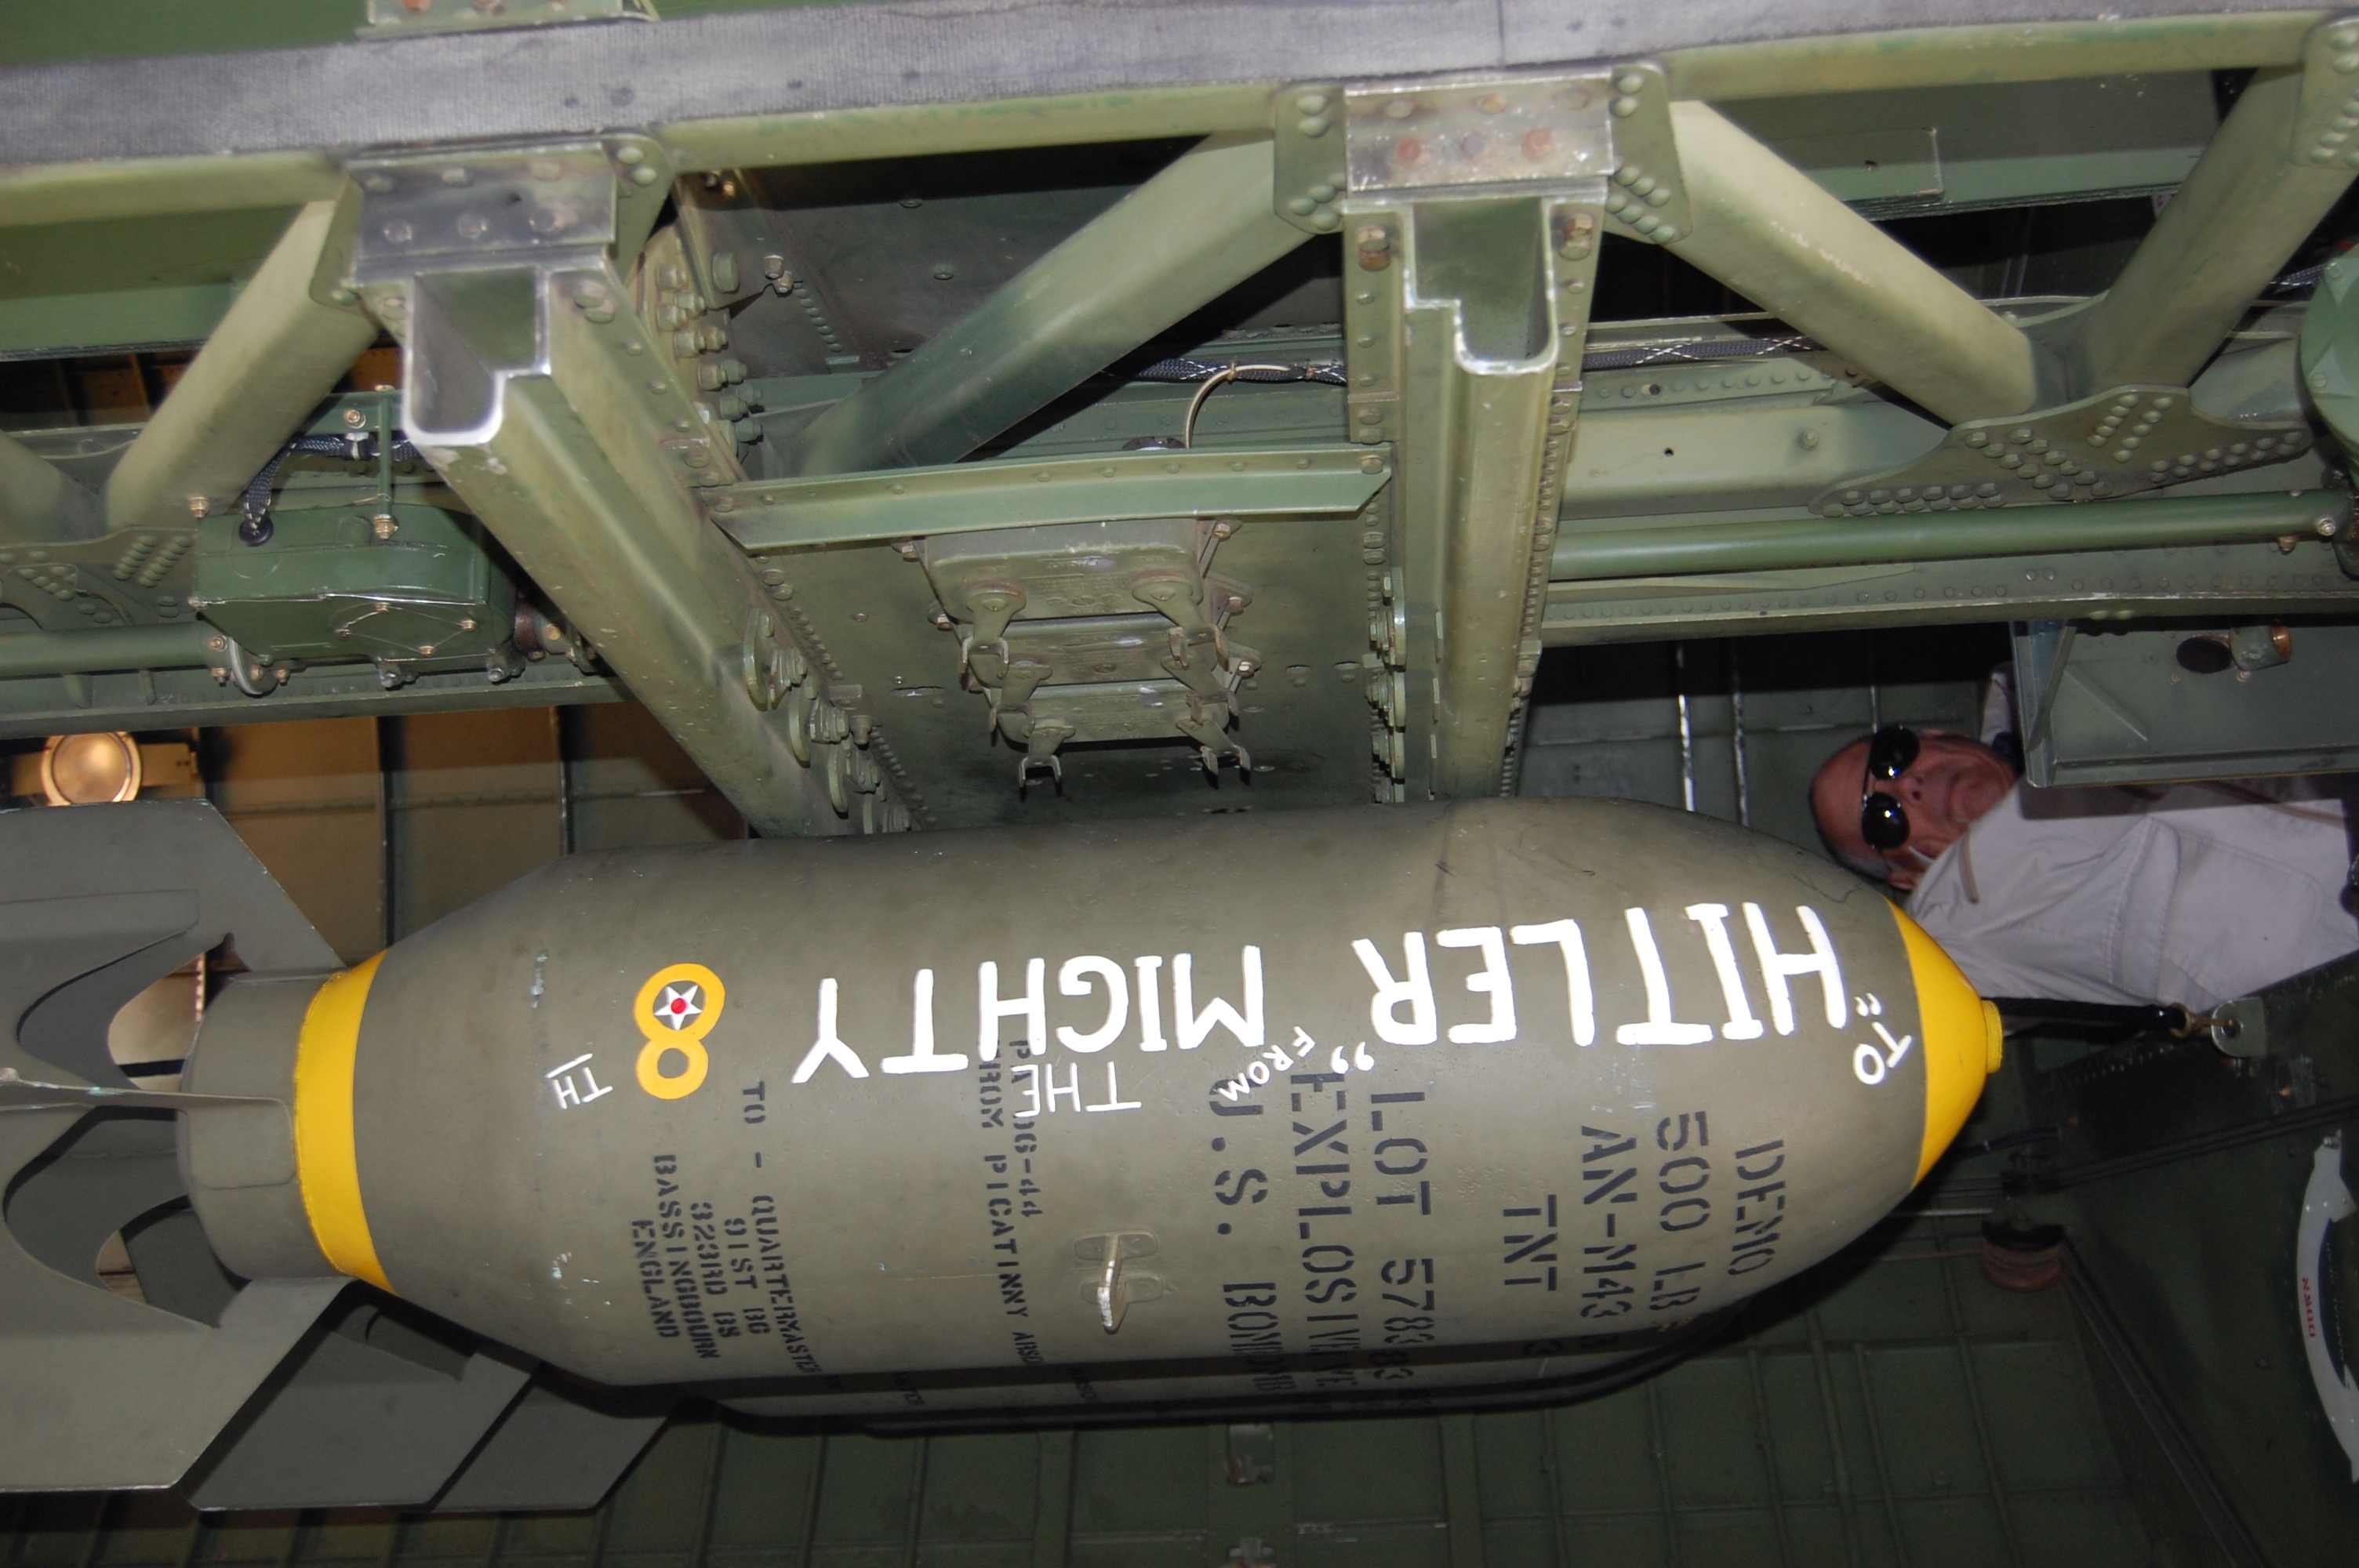
wwii, plane, bomb, air force, history, war, airplane